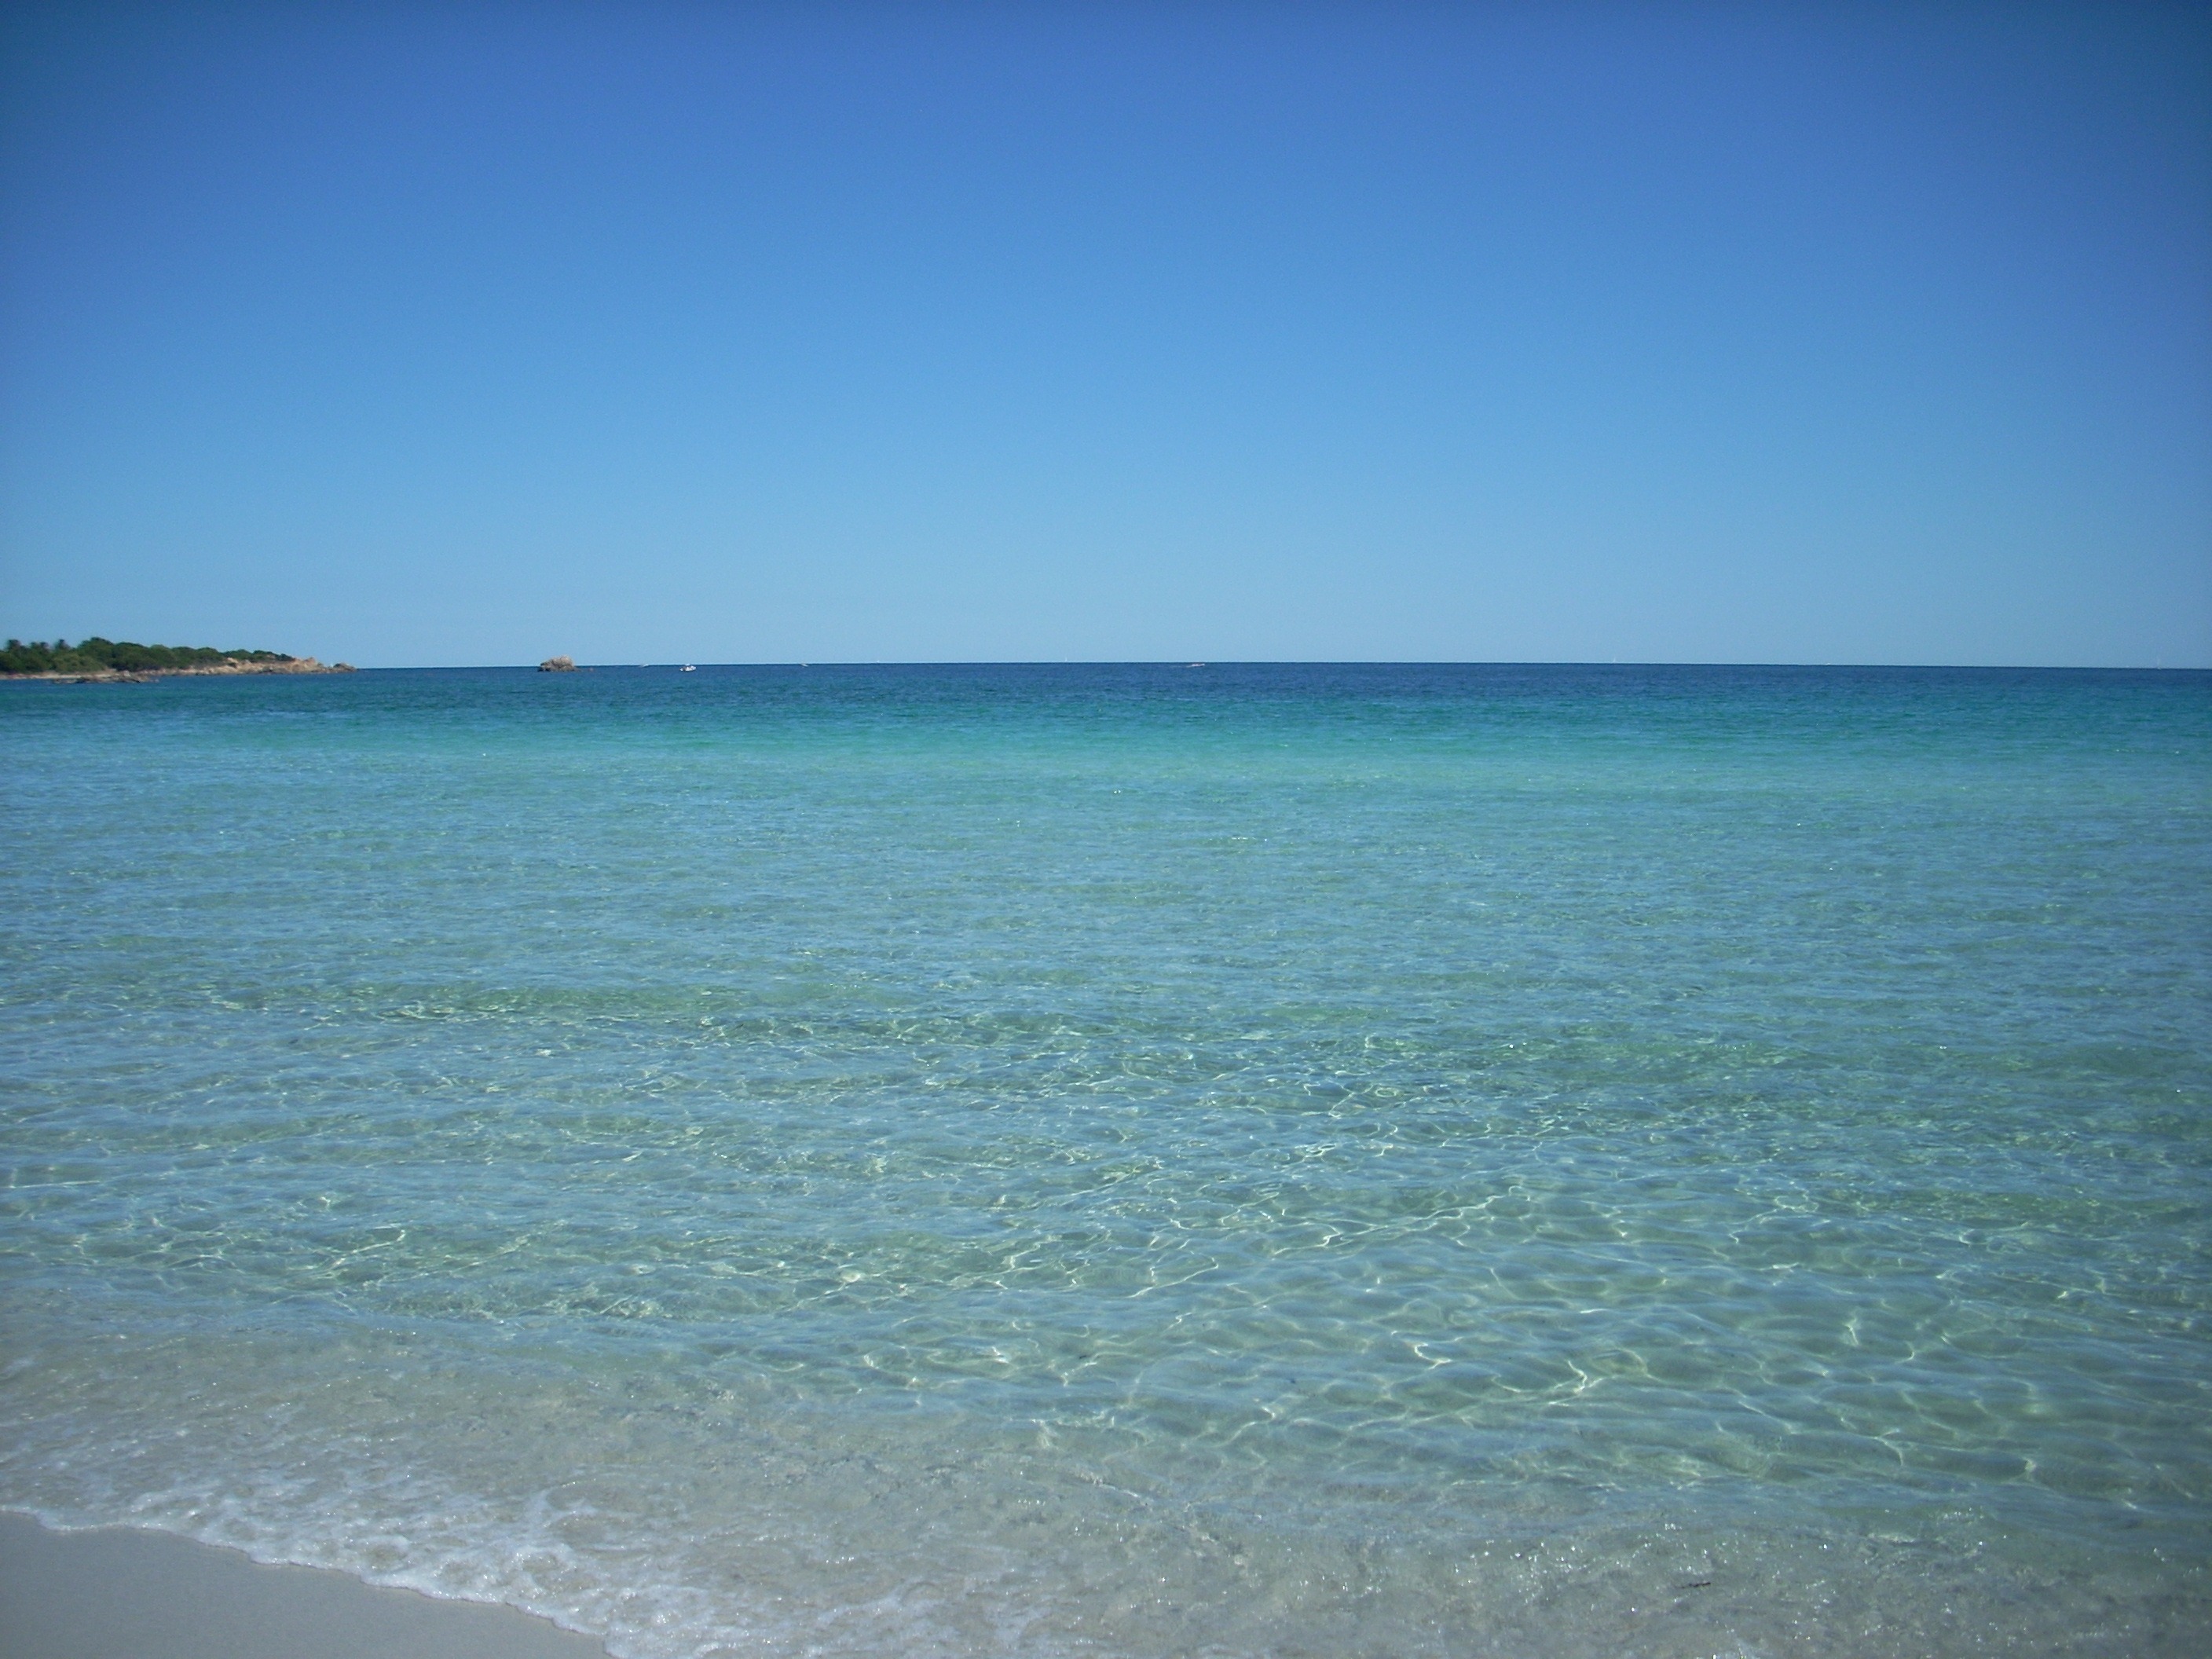
beach, landscape, sea, coast, water, nature, sand, ocean, horizon, shore, wave, summer, lagoon, bay, body of water, costa, cape, sardinia, wind wave